Yenisei Inscriptions

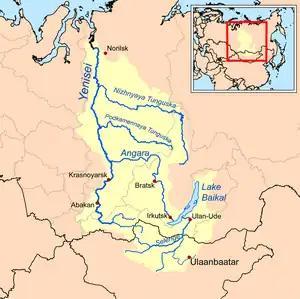
Yenisei Basin

It is believed that Yenisei Inscriptions belong to different Turkic tribes living in Yenisei region. Some of these inscriptions, which are usually erected as tombstones, are a few words, most of them 5-10 lines. These inscriptions are written in a plain and no exaggeration language. It is often seen that the author tells in a sincere language that they left this world without being satiated. Traces of Shamanism is also seen in the inscriptions.